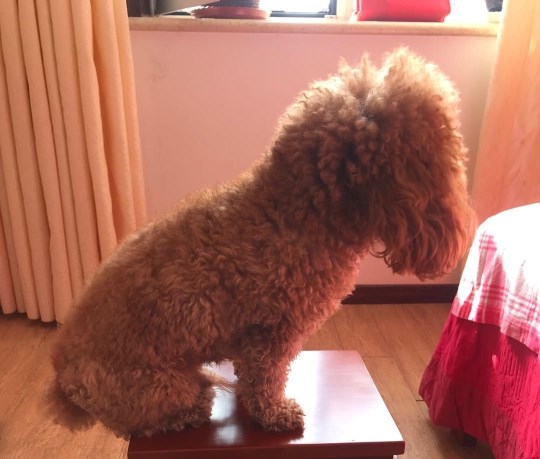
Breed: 7449-n000128-teddy